Dhushman

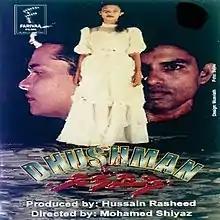
Official film poster

Dhushman is a 1995 Maldivian drama film directed by Mohamed Shiyaz. Produced by Hussain Rasheed under Farivaa Films, the film stars Mariyam Nisha, Hussain Sobah, Aminath Rasheedha and Hamid Ali in pivotal roles.